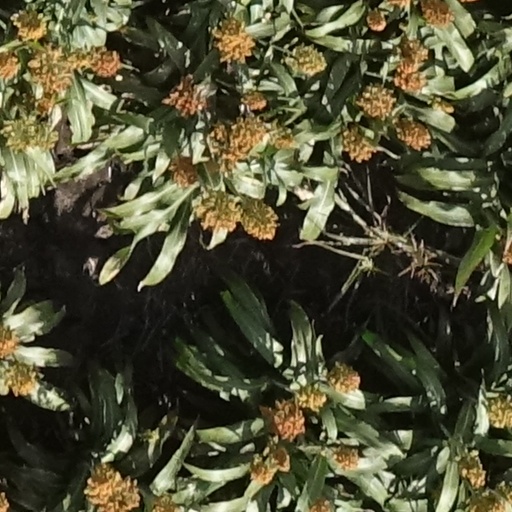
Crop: sorghum